Ameglia

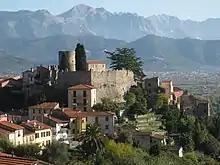
Ameglia Castle and Apuan Alps

The state highway that goes through the municipal territory of Ameglia is the SS 432, the Strada statale 432 della Bocca di Magra. It serves as a coastal artery and connects the Strada statale 1 Via Aurelia in the neighborhood of Romito Magra, a "frazione" of Arcola, to Marina di Carrara. It serves as an important street for the purposes of commercial traffic.